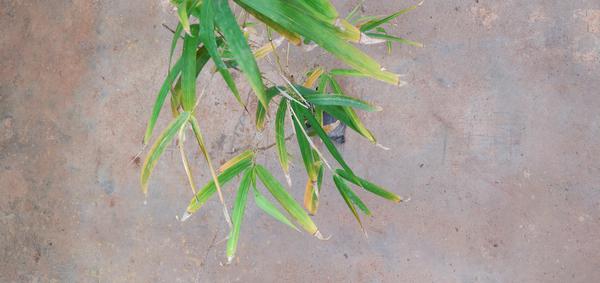
Plant: Bamboo